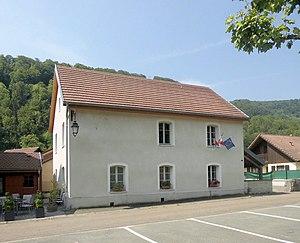
La mairie de Bief
Bief est une commune française située dans le département du Doubs, en région Bourgogne-Franche-Comté.